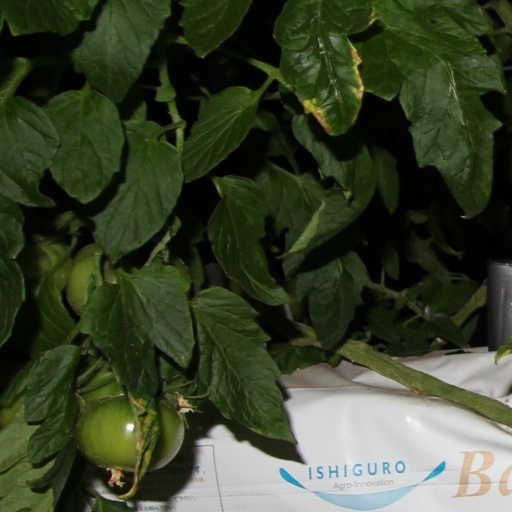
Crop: tomato